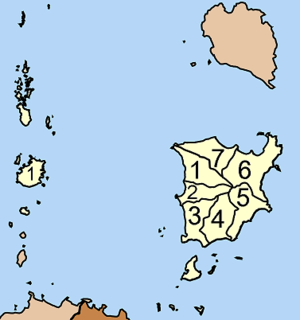
Koh Samui / Administration
Distrikter i Samui-amtet
Koh Samui er med sine 228,7 km² den næststørste ø i Thailand, efter Phuket. Koh Samui og hendes 80 søstre, som er de mange andre øer i marineparken ud for Bandon Bay, hører til provinsen Surat Thani. Koh Samui ligger cirka 35 kilometer nordøst for Surat Thani by og omtrent 700 km syd for Bangkok. Øen er omkring 25 km bred. Øens befolkning udgør ca. 50.000 fastboende, men den besøges hvert år af omkring to millioner turister, for 2016 opgjort til 1,9 mio. udenlandske turister. Samui, som den blot kaldes blandt de lokale, er kendetegnet ved natur, strande og kokosnødde plantager. Ved de omkringliggende øer er der gode muligheder for sportsdykning.